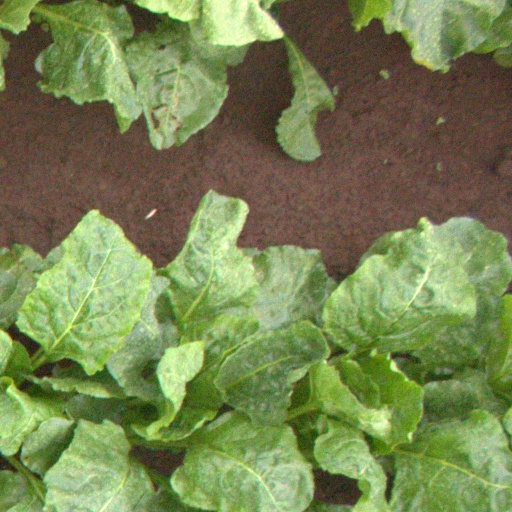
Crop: sugar beet